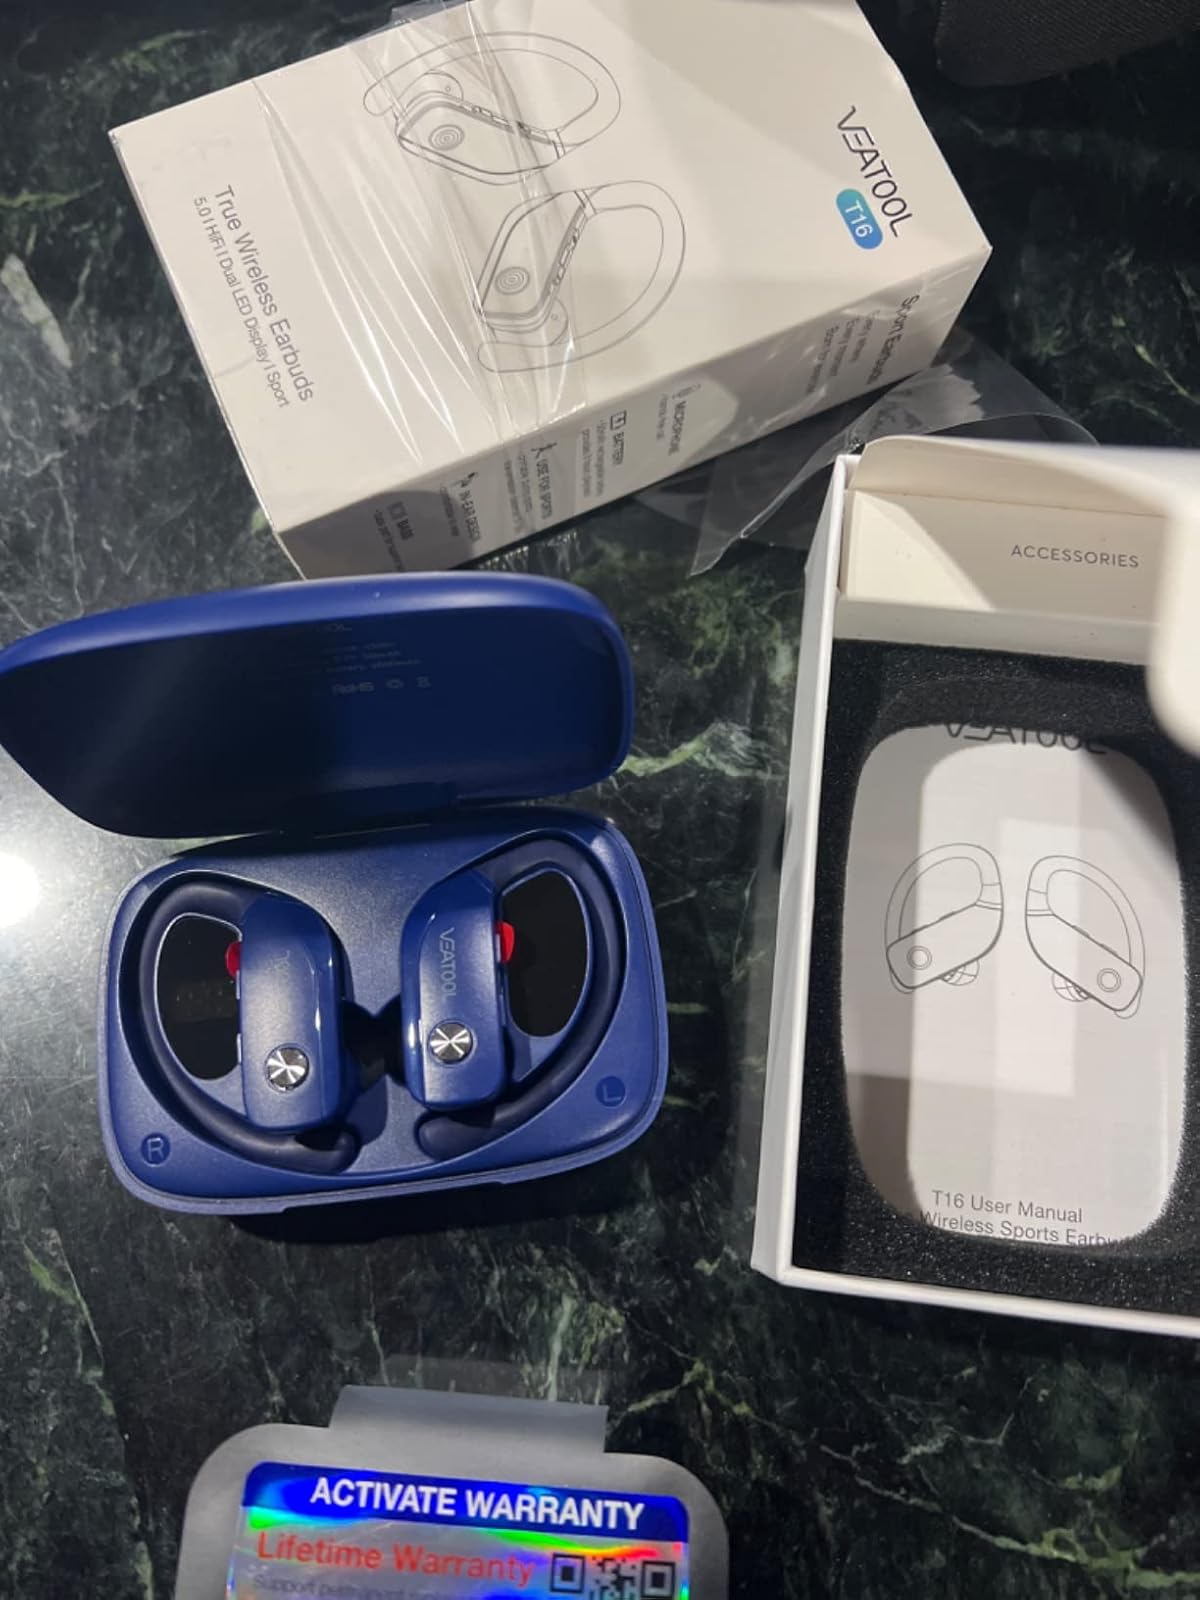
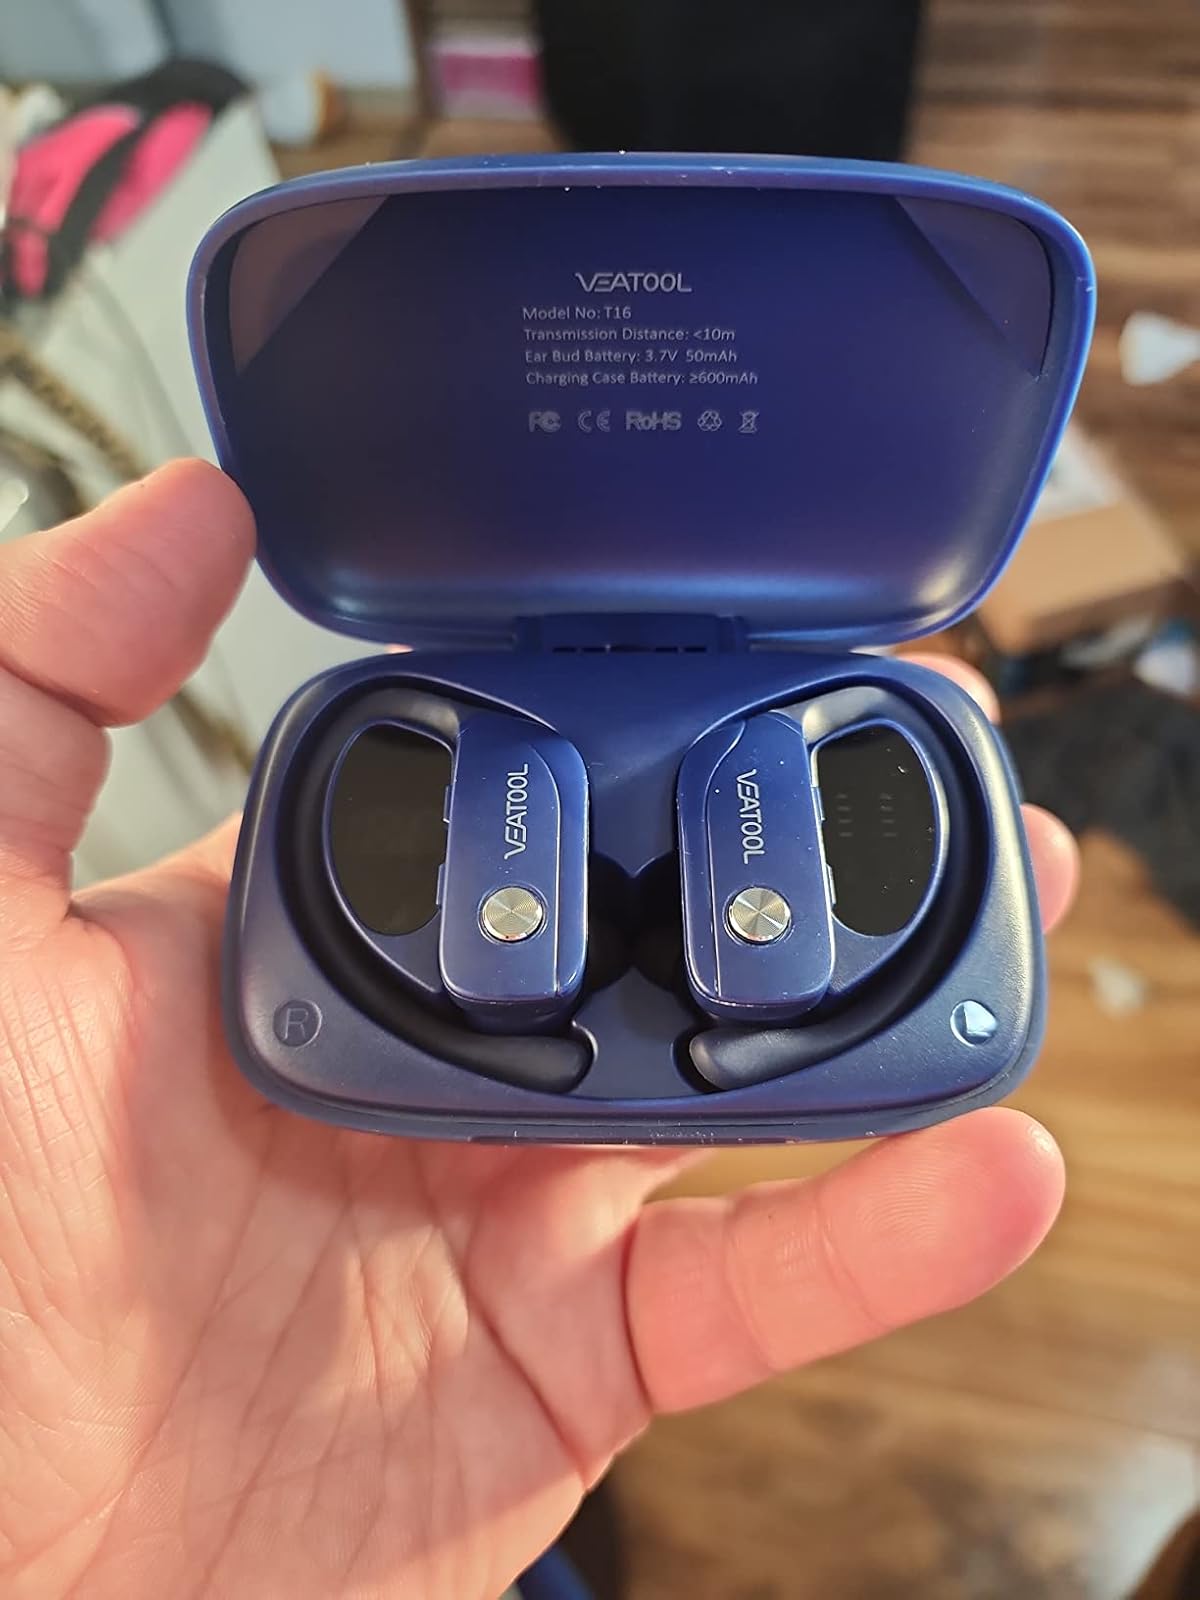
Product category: earbuds
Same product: yes